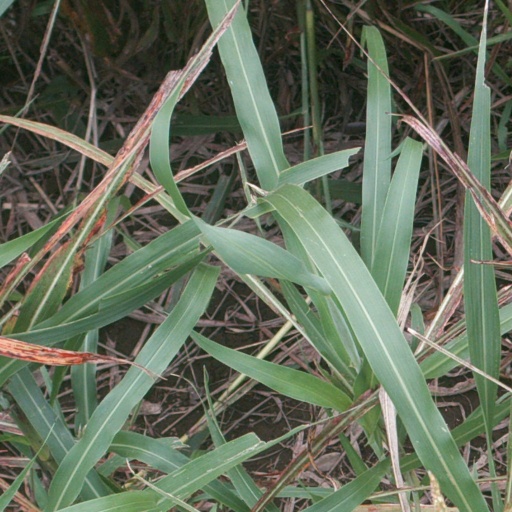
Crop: sorghum